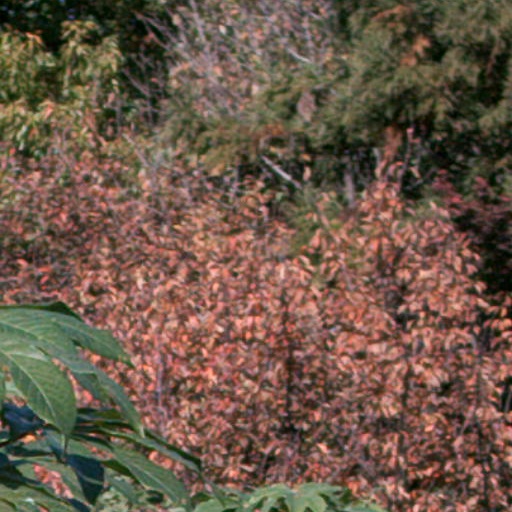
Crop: cassava